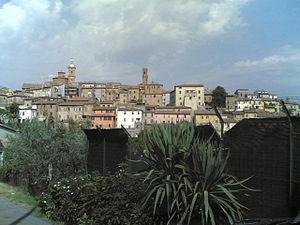
Sinalunga est une commune italienne de la province de Sienne dans la région Toscane en Italie.